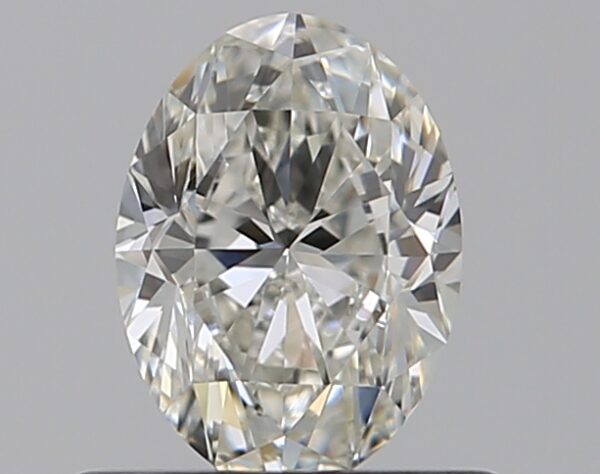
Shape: oval
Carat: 0.5
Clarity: VVS2
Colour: H
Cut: VG
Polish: EX
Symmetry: GD
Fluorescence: N
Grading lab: GIA
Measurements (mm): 6.03 x 4.38 x 2.85